Andrey Zolotov

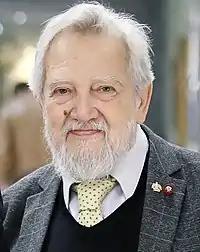

Andrej Andreevich Zolotov is a Russian screenwriter and music and art critic born in 1937, who has written over 30 documentaries about Russian musicians, composers and conductors. Today he is the vice president of the Russian Academy of Arts. The main belt asteroid 8142 Zolotov is named after him.